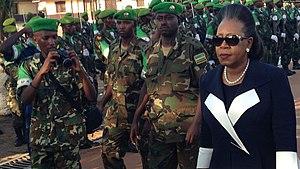
La présidente de la Transition centrafricaine Catherine Samba-Panza rend hommage aux troupes de l’Union Africaine, le 13 septembre 2014 au camp Mpoko de Bangui, RCA. Cérémonie en hommage aux troupes africaines par la Présidente de la Transition centrafricaine Catherine Samba-Panza
La troisième guerre civile centrafricaine est un conflit inter-communautaire apparu au cours de l'année 2013 en République centrafricaine.
La bataille de Bangui se déroule pendant la Troisième Guerre civile de Centrafrique. Après des attaques répétées de la part des Seleka sur les populations chrétiennes, le 5 décembre 2013, les miliciens anti-balaka, probablement épaulés par des anciens membres des Forces armées centrafricaines lancent un assaut sur la capitale centrafricaine, ciblant notamment la population musulmane. Les forces de la Seleka ripostent et massacrent un millier de chrétiens du 6 au 8 décembre. Dans les jours qui suivent, les violences et les représailles entre milices séléka et anti-balaka font encore des centaines de morts, tandis que les forces françaises de l'opération Sangaris et les forces africaines de la MISCA tentent de mettre fin aux exactions en effectuant des opérations de désarmement. Minoritaires et victimes et à leur tour de massacres et d'assassinat, des milliers d'habitants musulmans quittent la ville lors des mois de mars et avril. La situation s'apaise progressivement et le 23 juillet, les commandants seleka et anti-balaka signent un accord de cessation des hostilités.